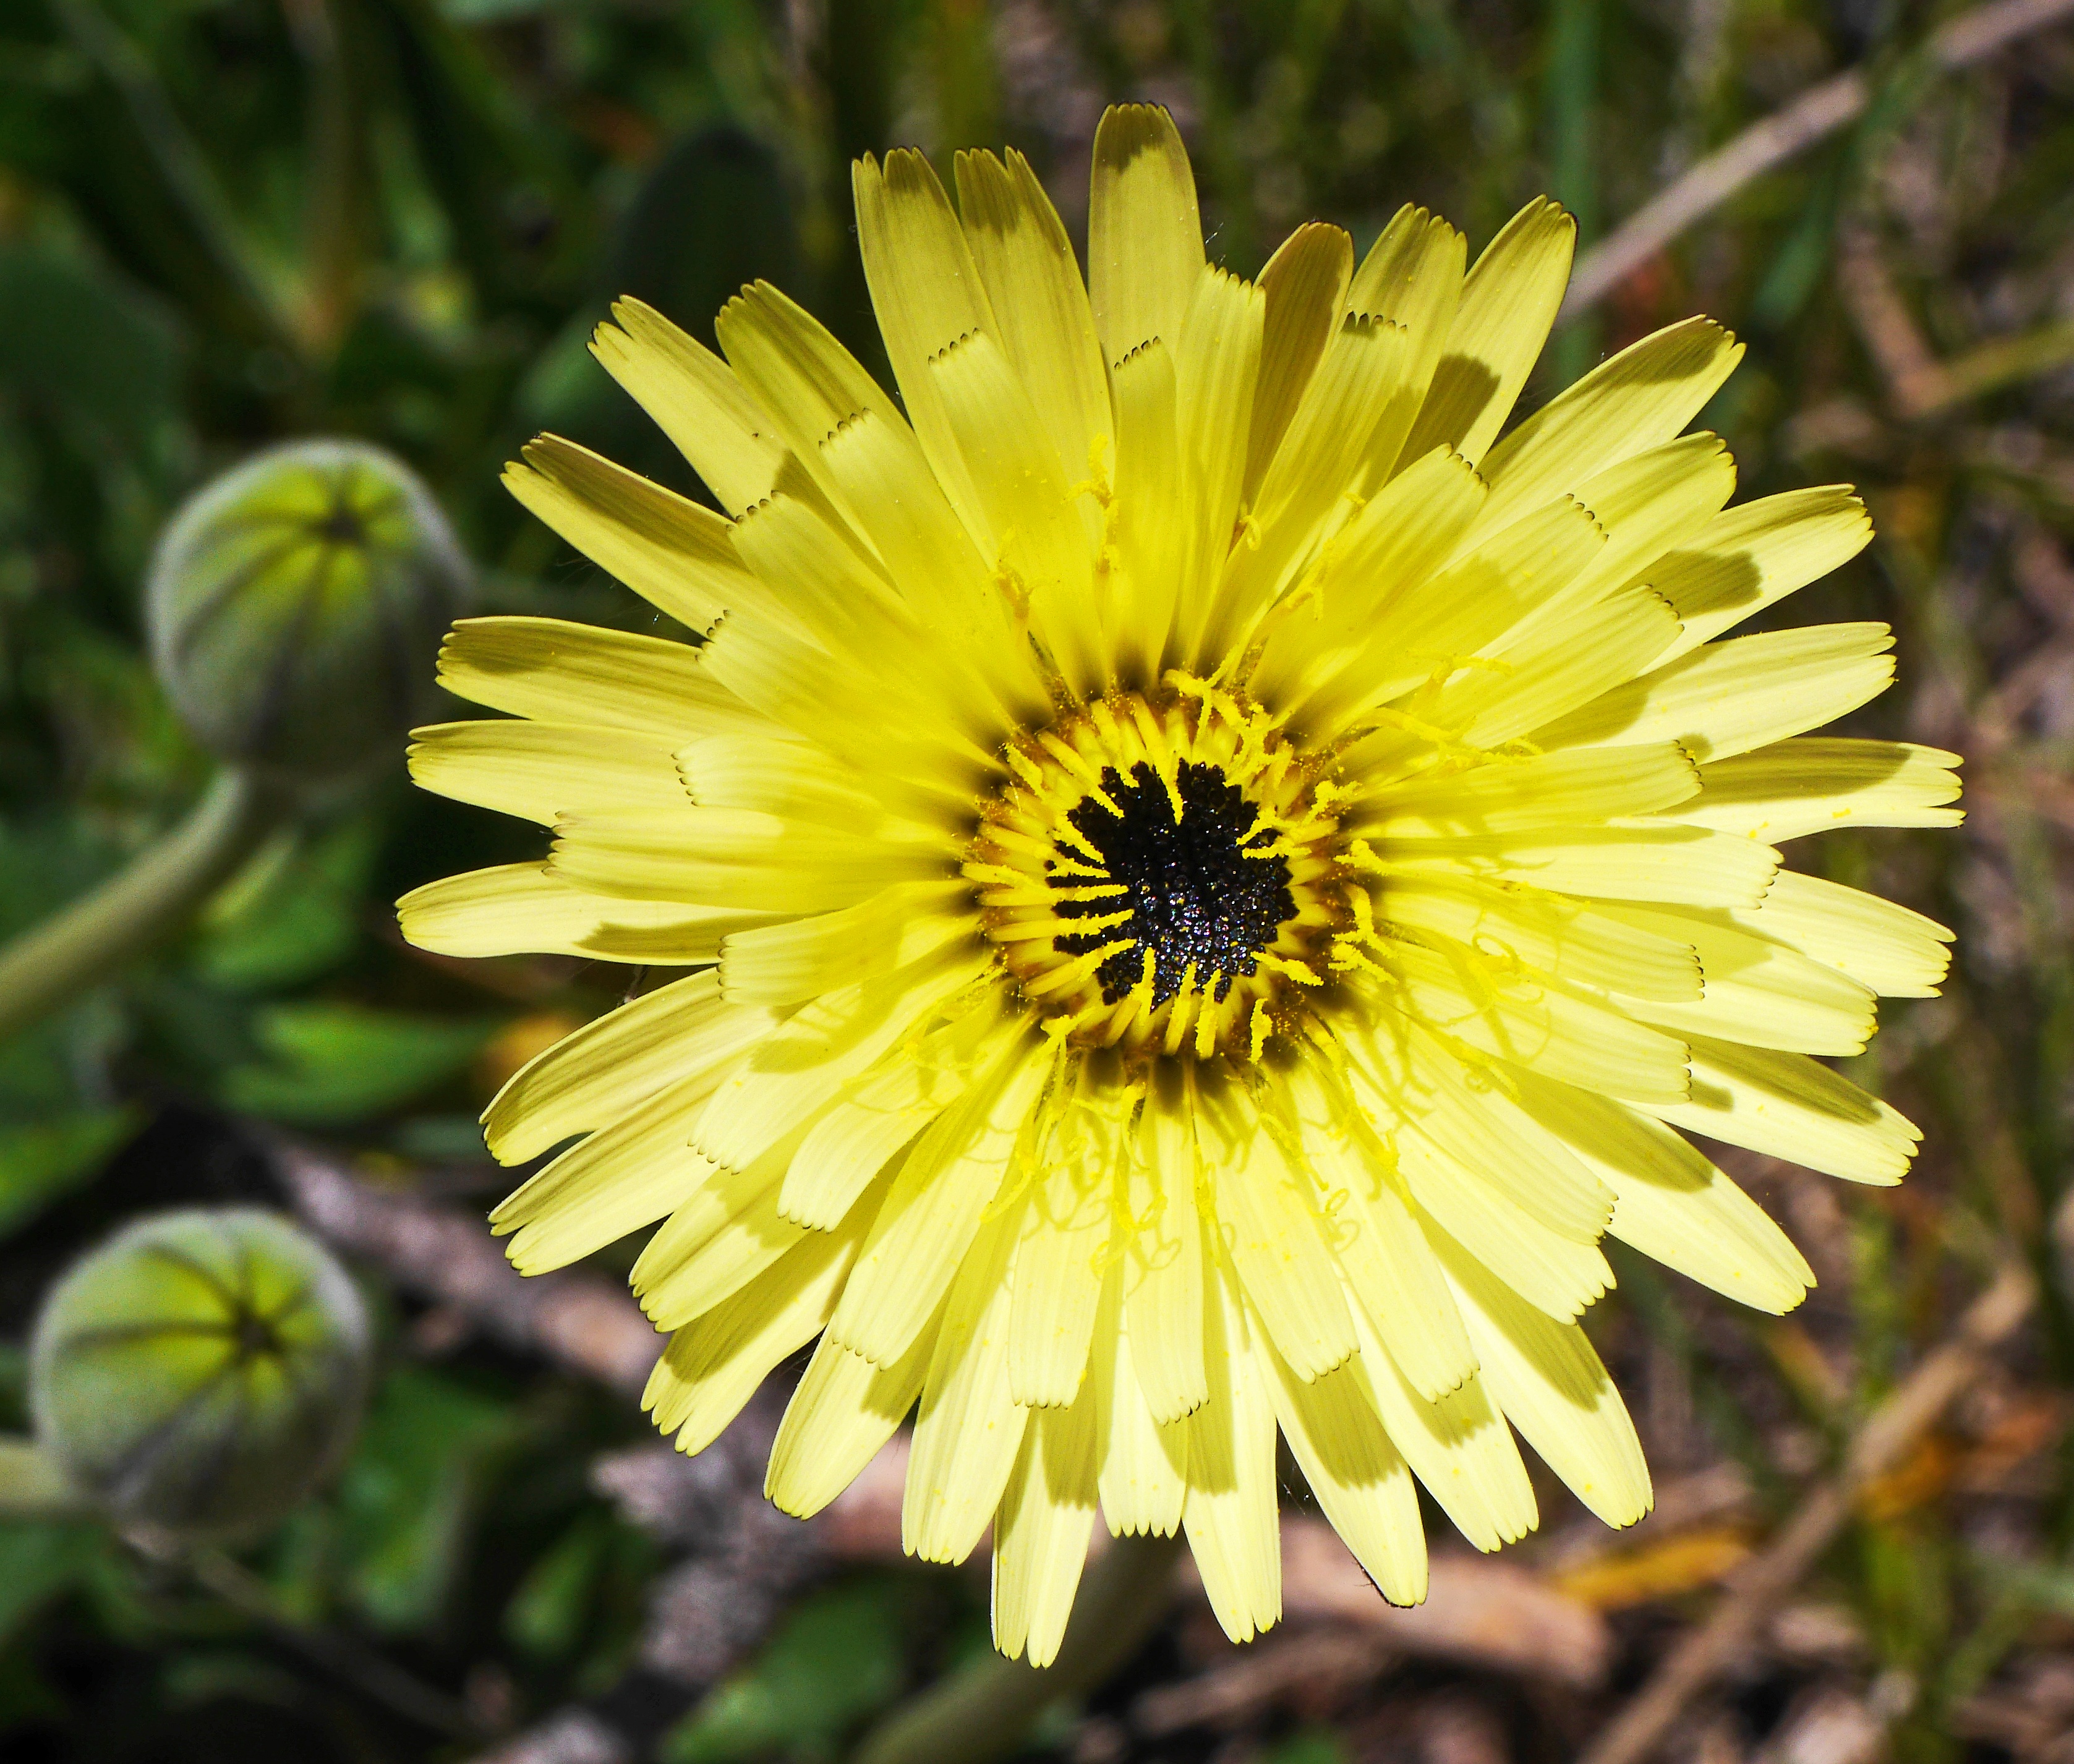
nature, blossom, plant, flower, petal, bloom, daisy, wild, botany, yellow, altitude, flora, wildflower, close up, composites, macro photography, blossomed, south of france, flowering plant, alpine flowers, daisy family, mountain flower, alpine flower, maritime alps, oxeye daisy, soft hairy sulfur k rbchen, uruspermum dalechampil, annual plant, plant stem, land plant, marguerite daisy